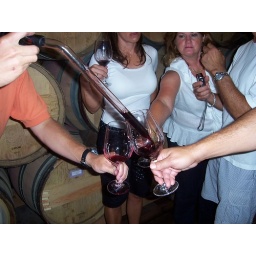
Justin Hunnicutt Stephens, winemaker for Hunnicutt Wines in the orange shirt giving us a barrell tasting